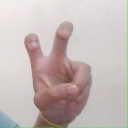
अक्षर: ई